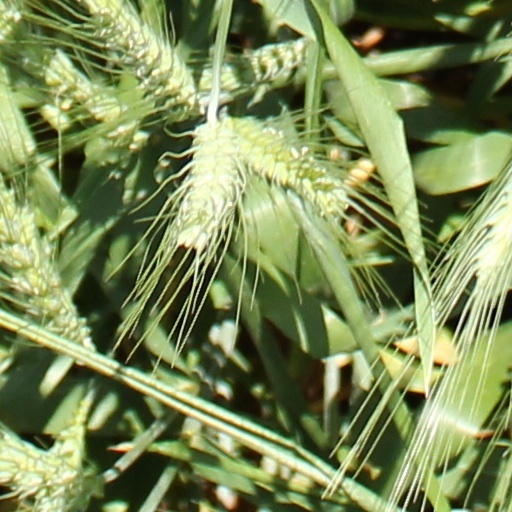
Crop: wheat